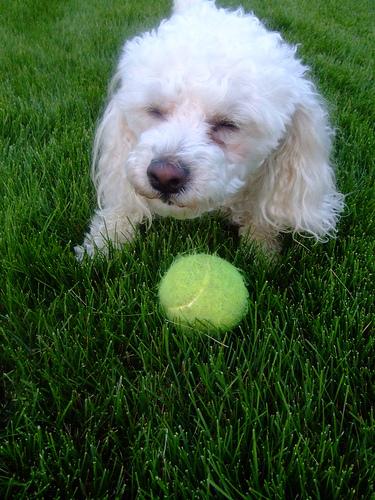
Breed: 200-n000010-miniature_poodle